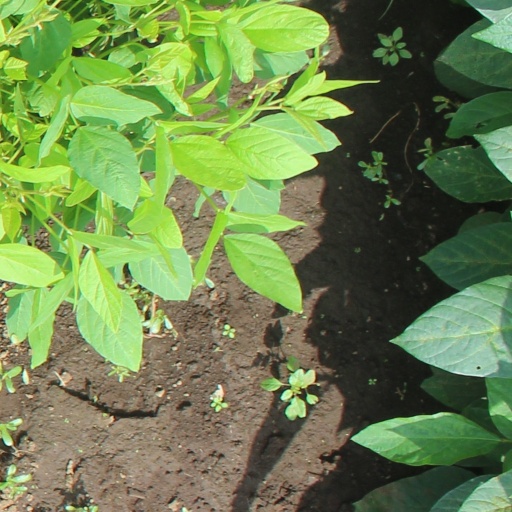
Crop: soybean